Arch of Augustus (Susa)

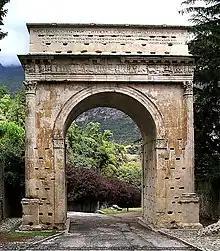
Arch of Augustus

The Arch of Augustus is an important monument constructed in the city of Susa, Piedmont, in the province of Turin. It was originally built at the end of the 1st century BC to record the renewed alliance between Emperor Augustus and Marcus Julius Cottius, a Celto-Ligurian ruler who had been made king and Roman prefect of the Cottian Alps. The arch, together with other remains from the period, such as the Roman amphitheatre and a Roman aqueduct, underscore the importance that the city of Susa had during the Roman period.